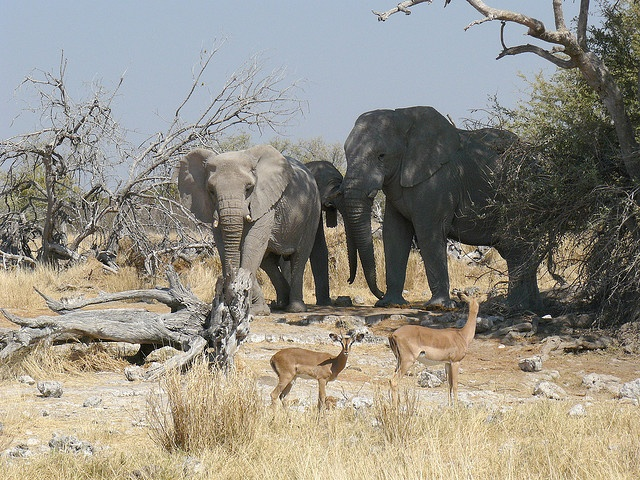
Two antelope and elephants in a grassy area.
Two elephants walking together by some gazelles.
a number of animals next to trees and bushes
A group of elephants walking in a dry plain with deer in front of them.
Two elephants and two deer-like animals stand in a grassy area.